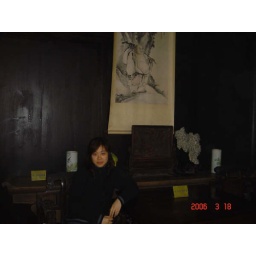
The house once belonged to a wealthy family in the ancient town.And the chair I sat belonged to the head of the family.WOW